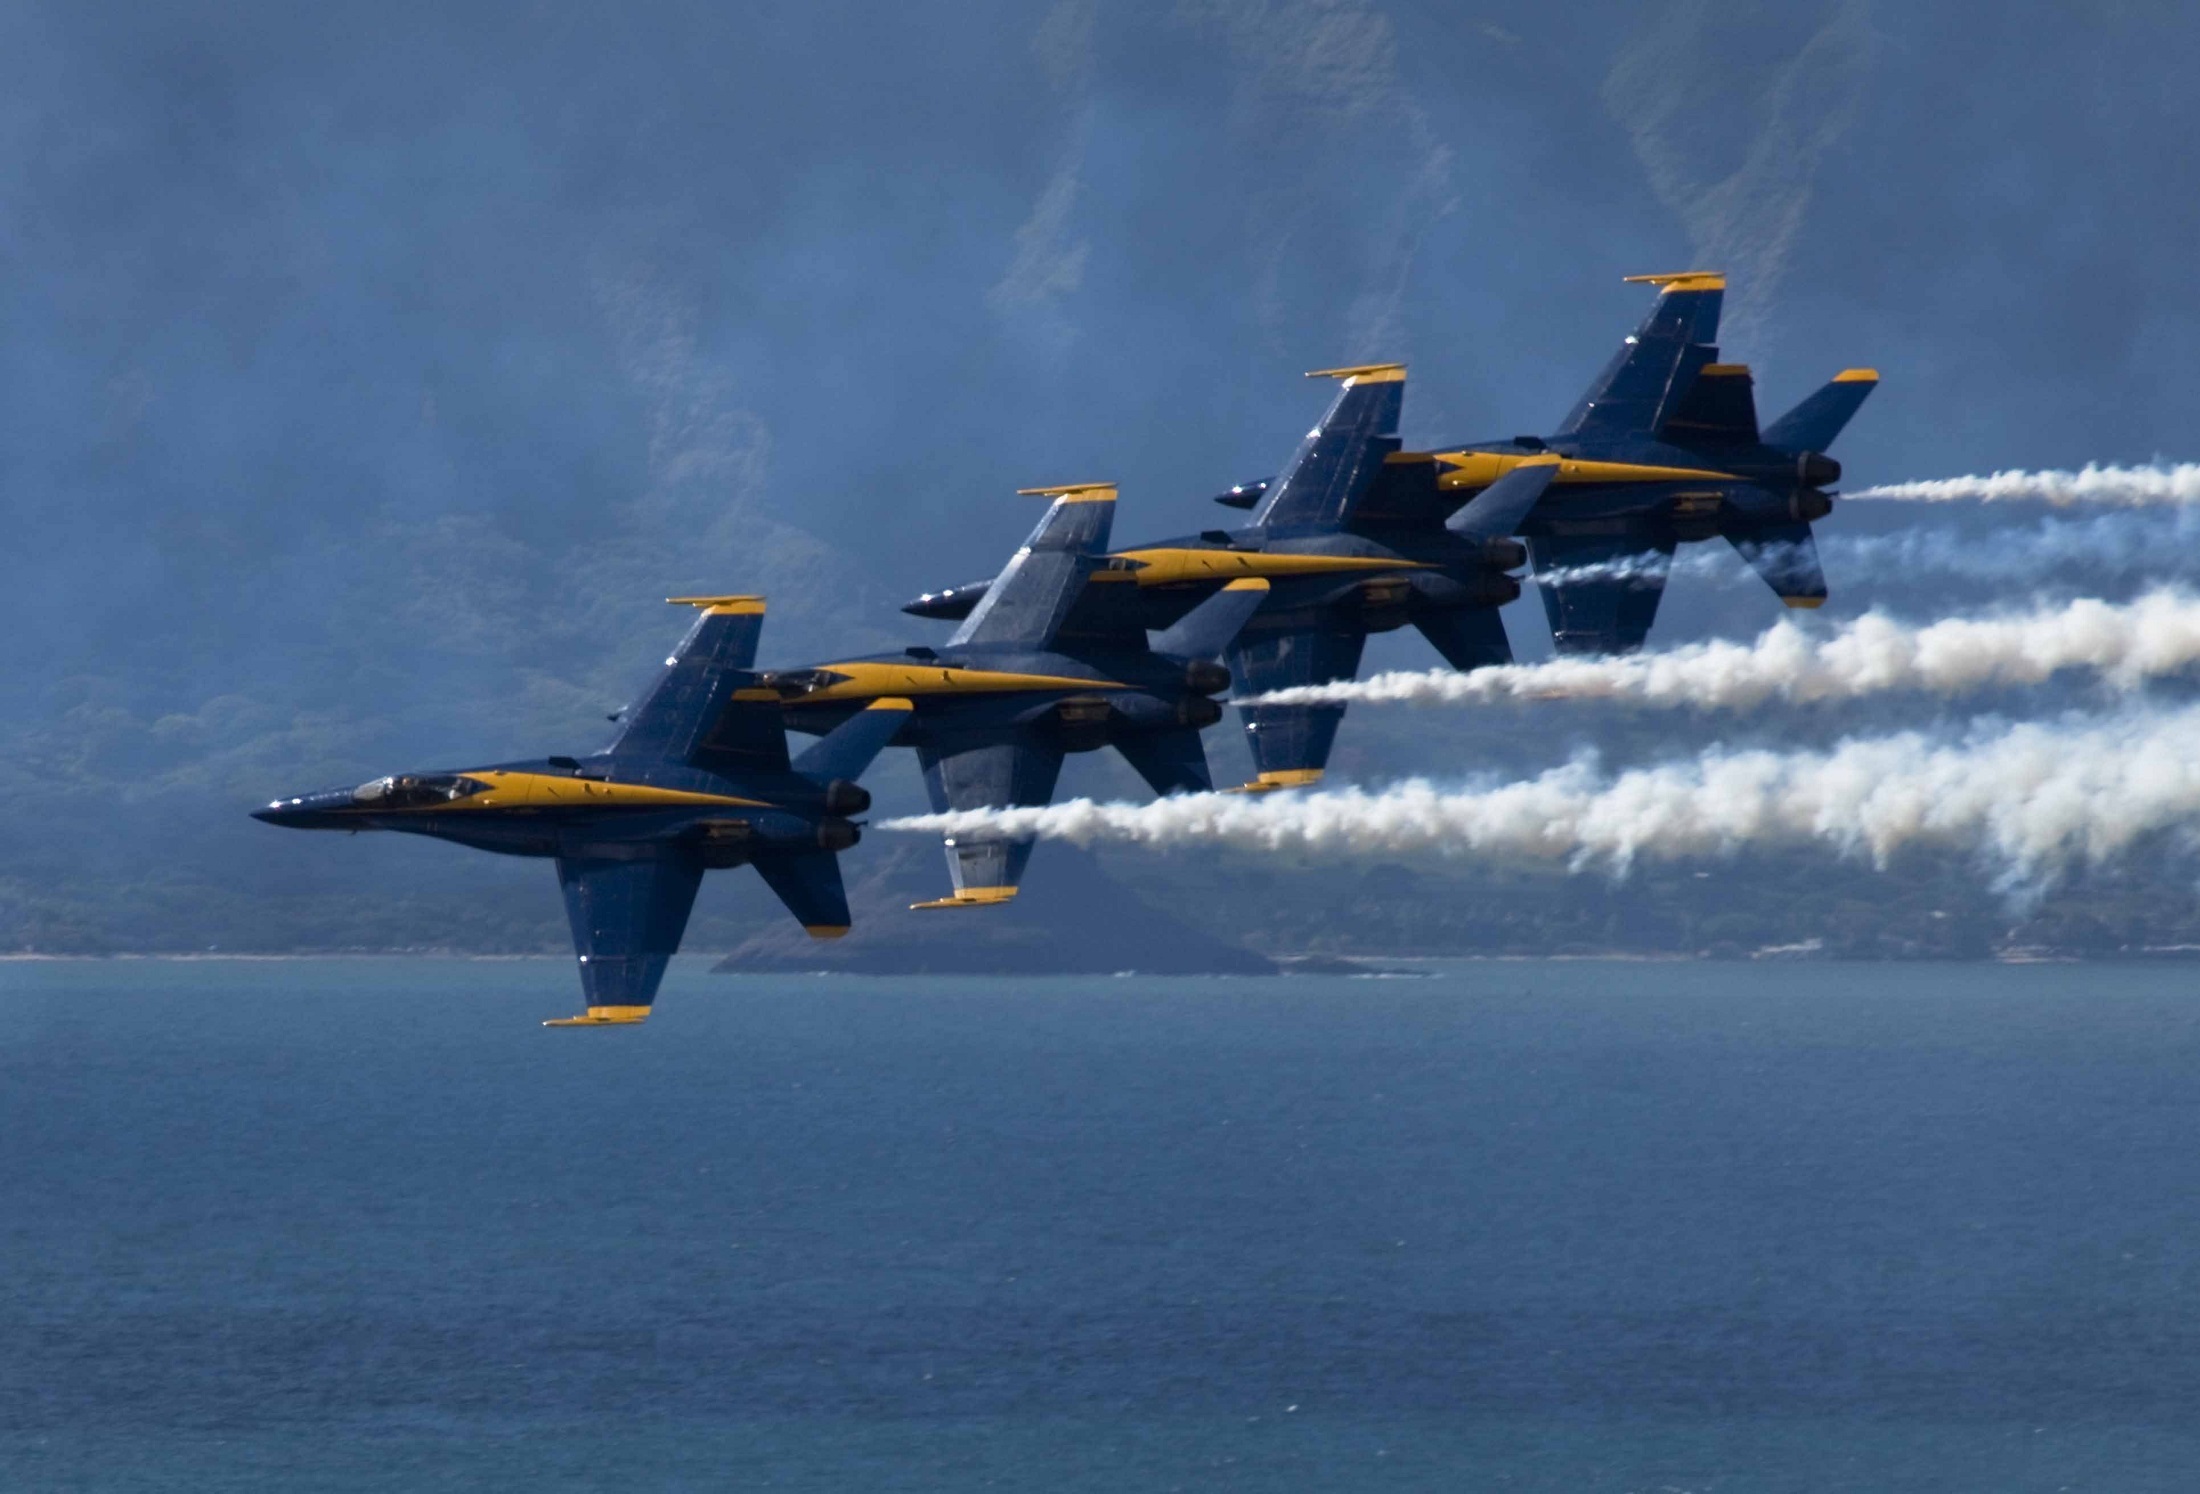
wing, group, smoke, airplane, aircraft, vehicle, aviation, flight, usa, skill, team, airplanes, performance, teamwork, navy, planes, takeoff, jets, blue angels, air show, air force, jet aircraft, demonstration squadron, aerobatics, team work, fighters, fighter aircraft, military aircraft, atmosphere of earth, general aviation